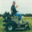
Label: lawn_mower